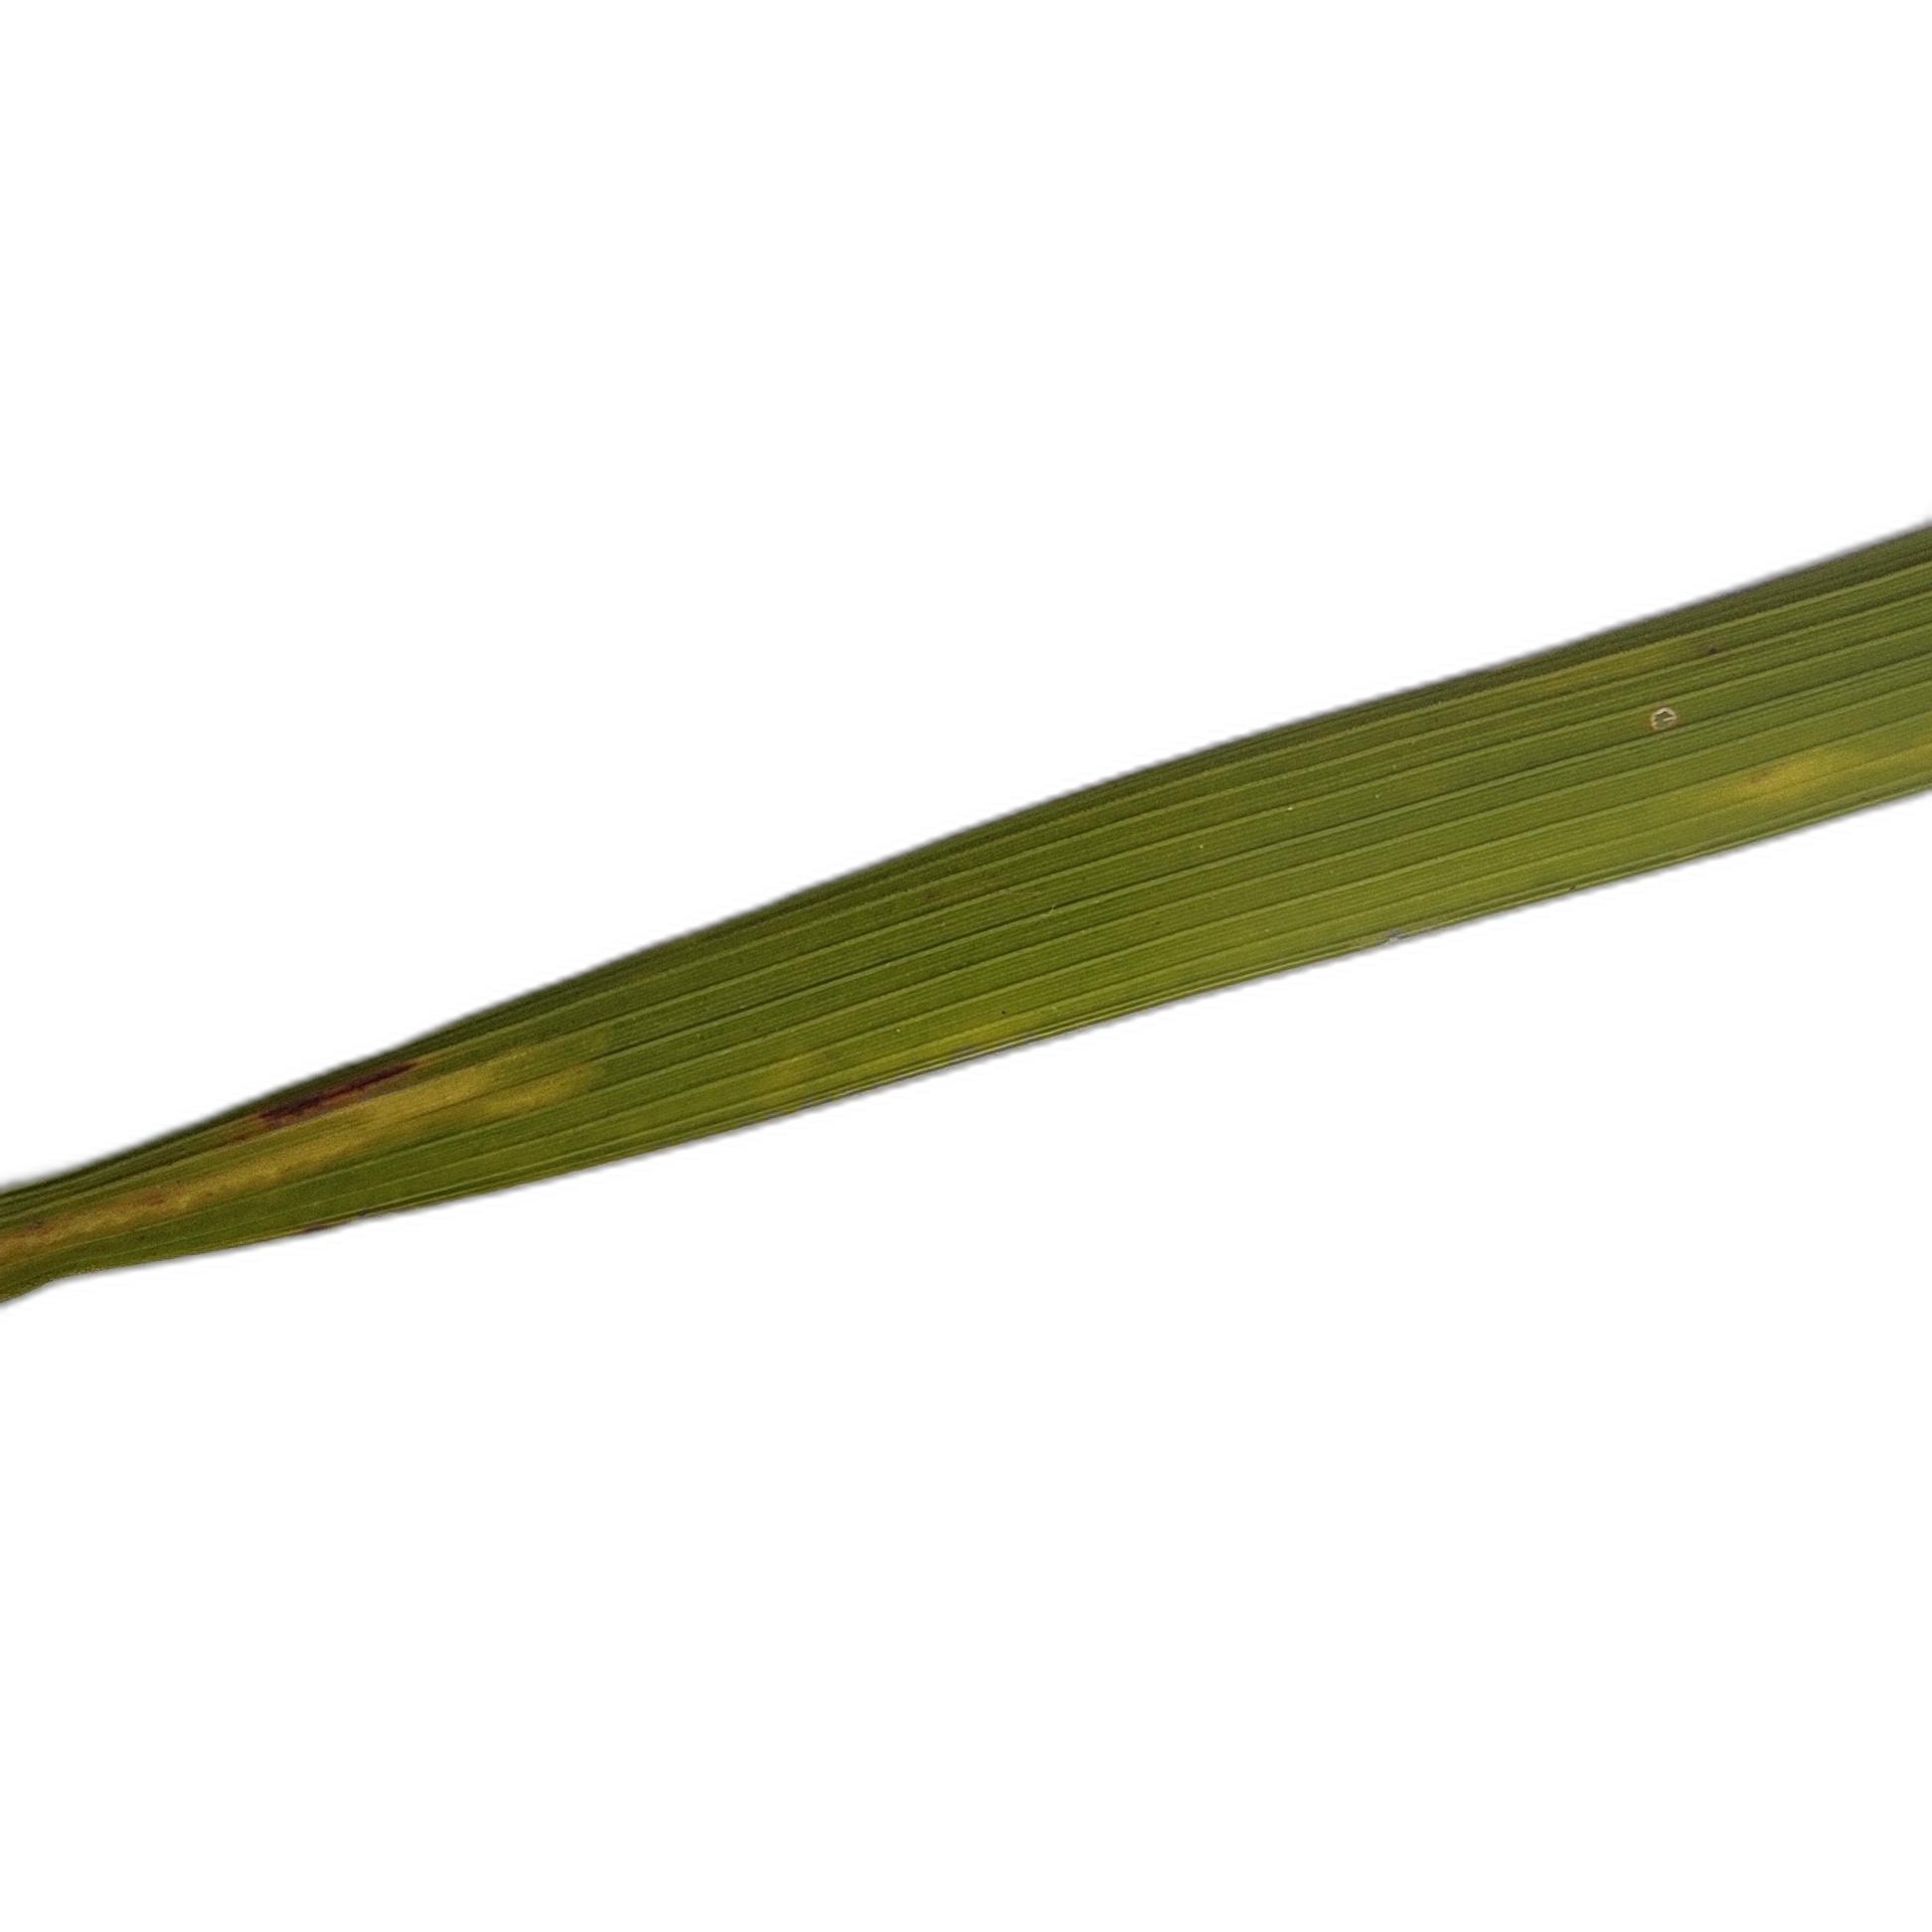
Label: Leaf Scald